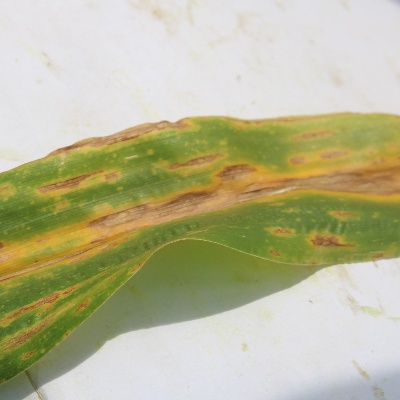
Crop: Maize
Condition: leaf blight